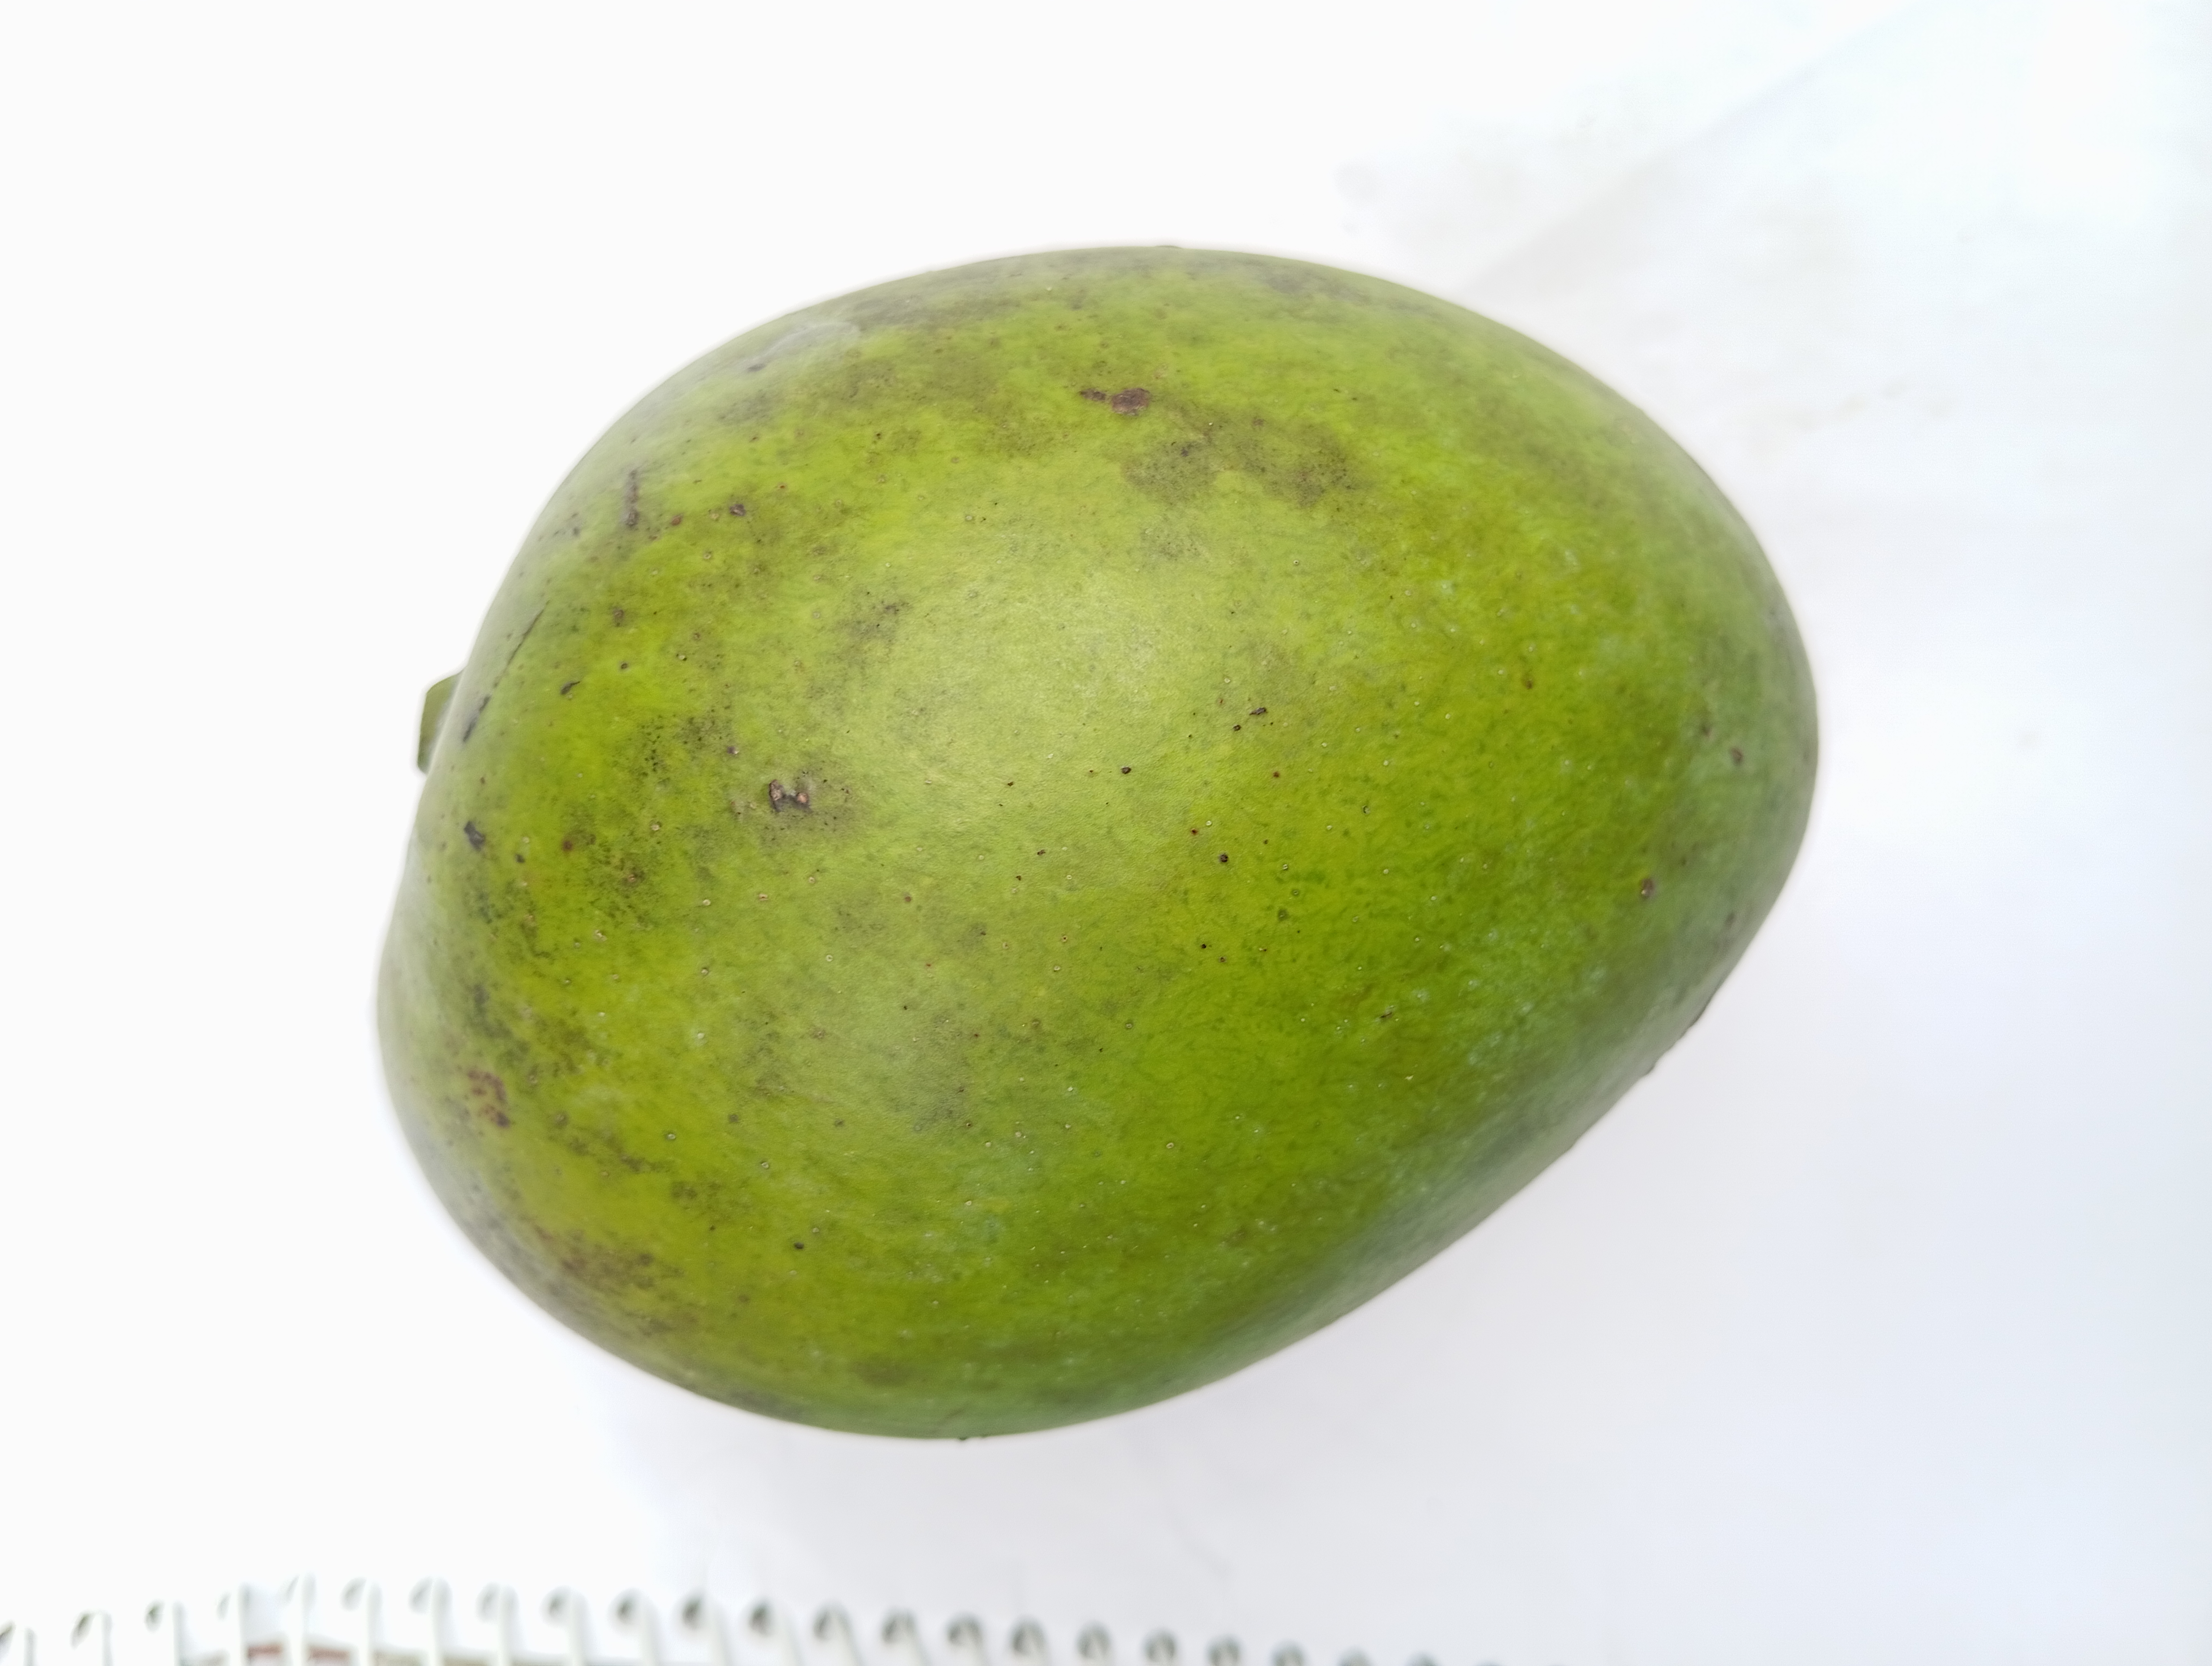
Mango variety: Harivanga